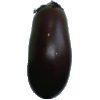
Label: eggplant